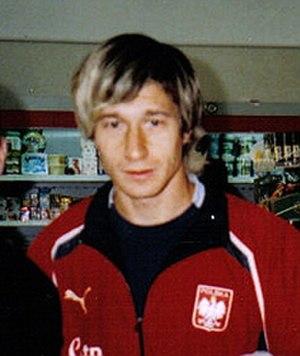
Mirosław Szymkowiak, né le 12 novembre 1976, est un footballeur polonais. Il jouait au poste de défenseur avec l'équipe de Pologne et le club de Trabzonspor.